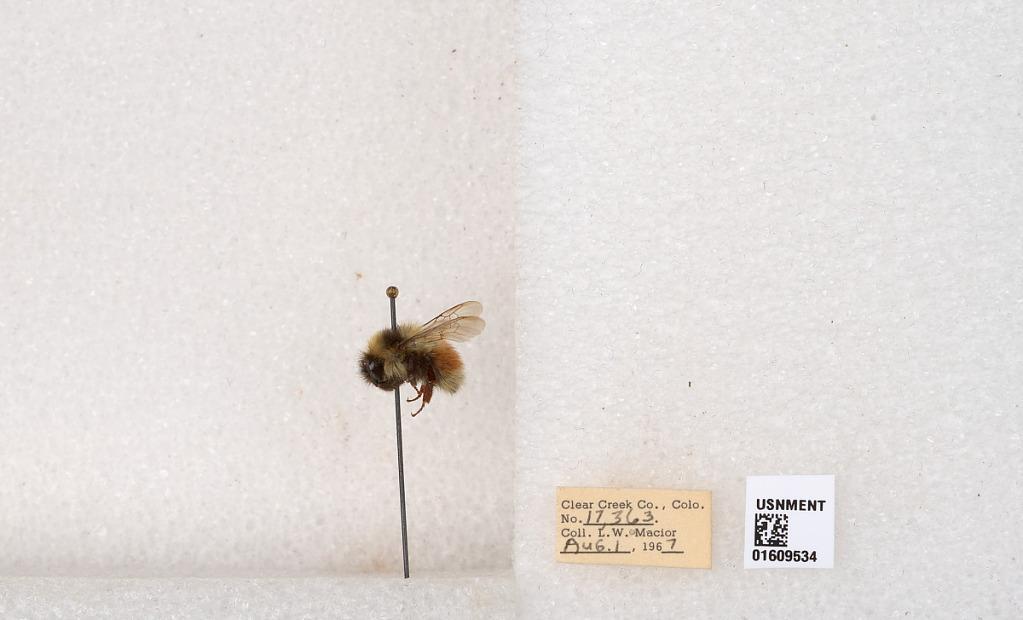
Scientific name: Bombus (Pyrobombus) sylvicola Kirby
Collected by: L. Macior
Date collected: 1967-8-1
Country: United States
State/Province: Colorado
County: Clear Creek
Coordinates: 39.6856, -105.645